Let's Be Happy

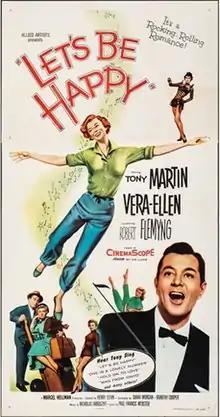
Original three sheet poster

Let's Be Happy is a Technicolor 1957 British musical film starring Tony Martin, Vera-Ellen and Robert Flemyng and directed by Henry Levin. It was written by Dorothy Cooper and Diana Morgan in CinemaScope. This film was an updated remake of "Jeannie" (1941), starring Barbara Mullen, which itself was based on the stage play "Jeannie" by Aimée Stuart.